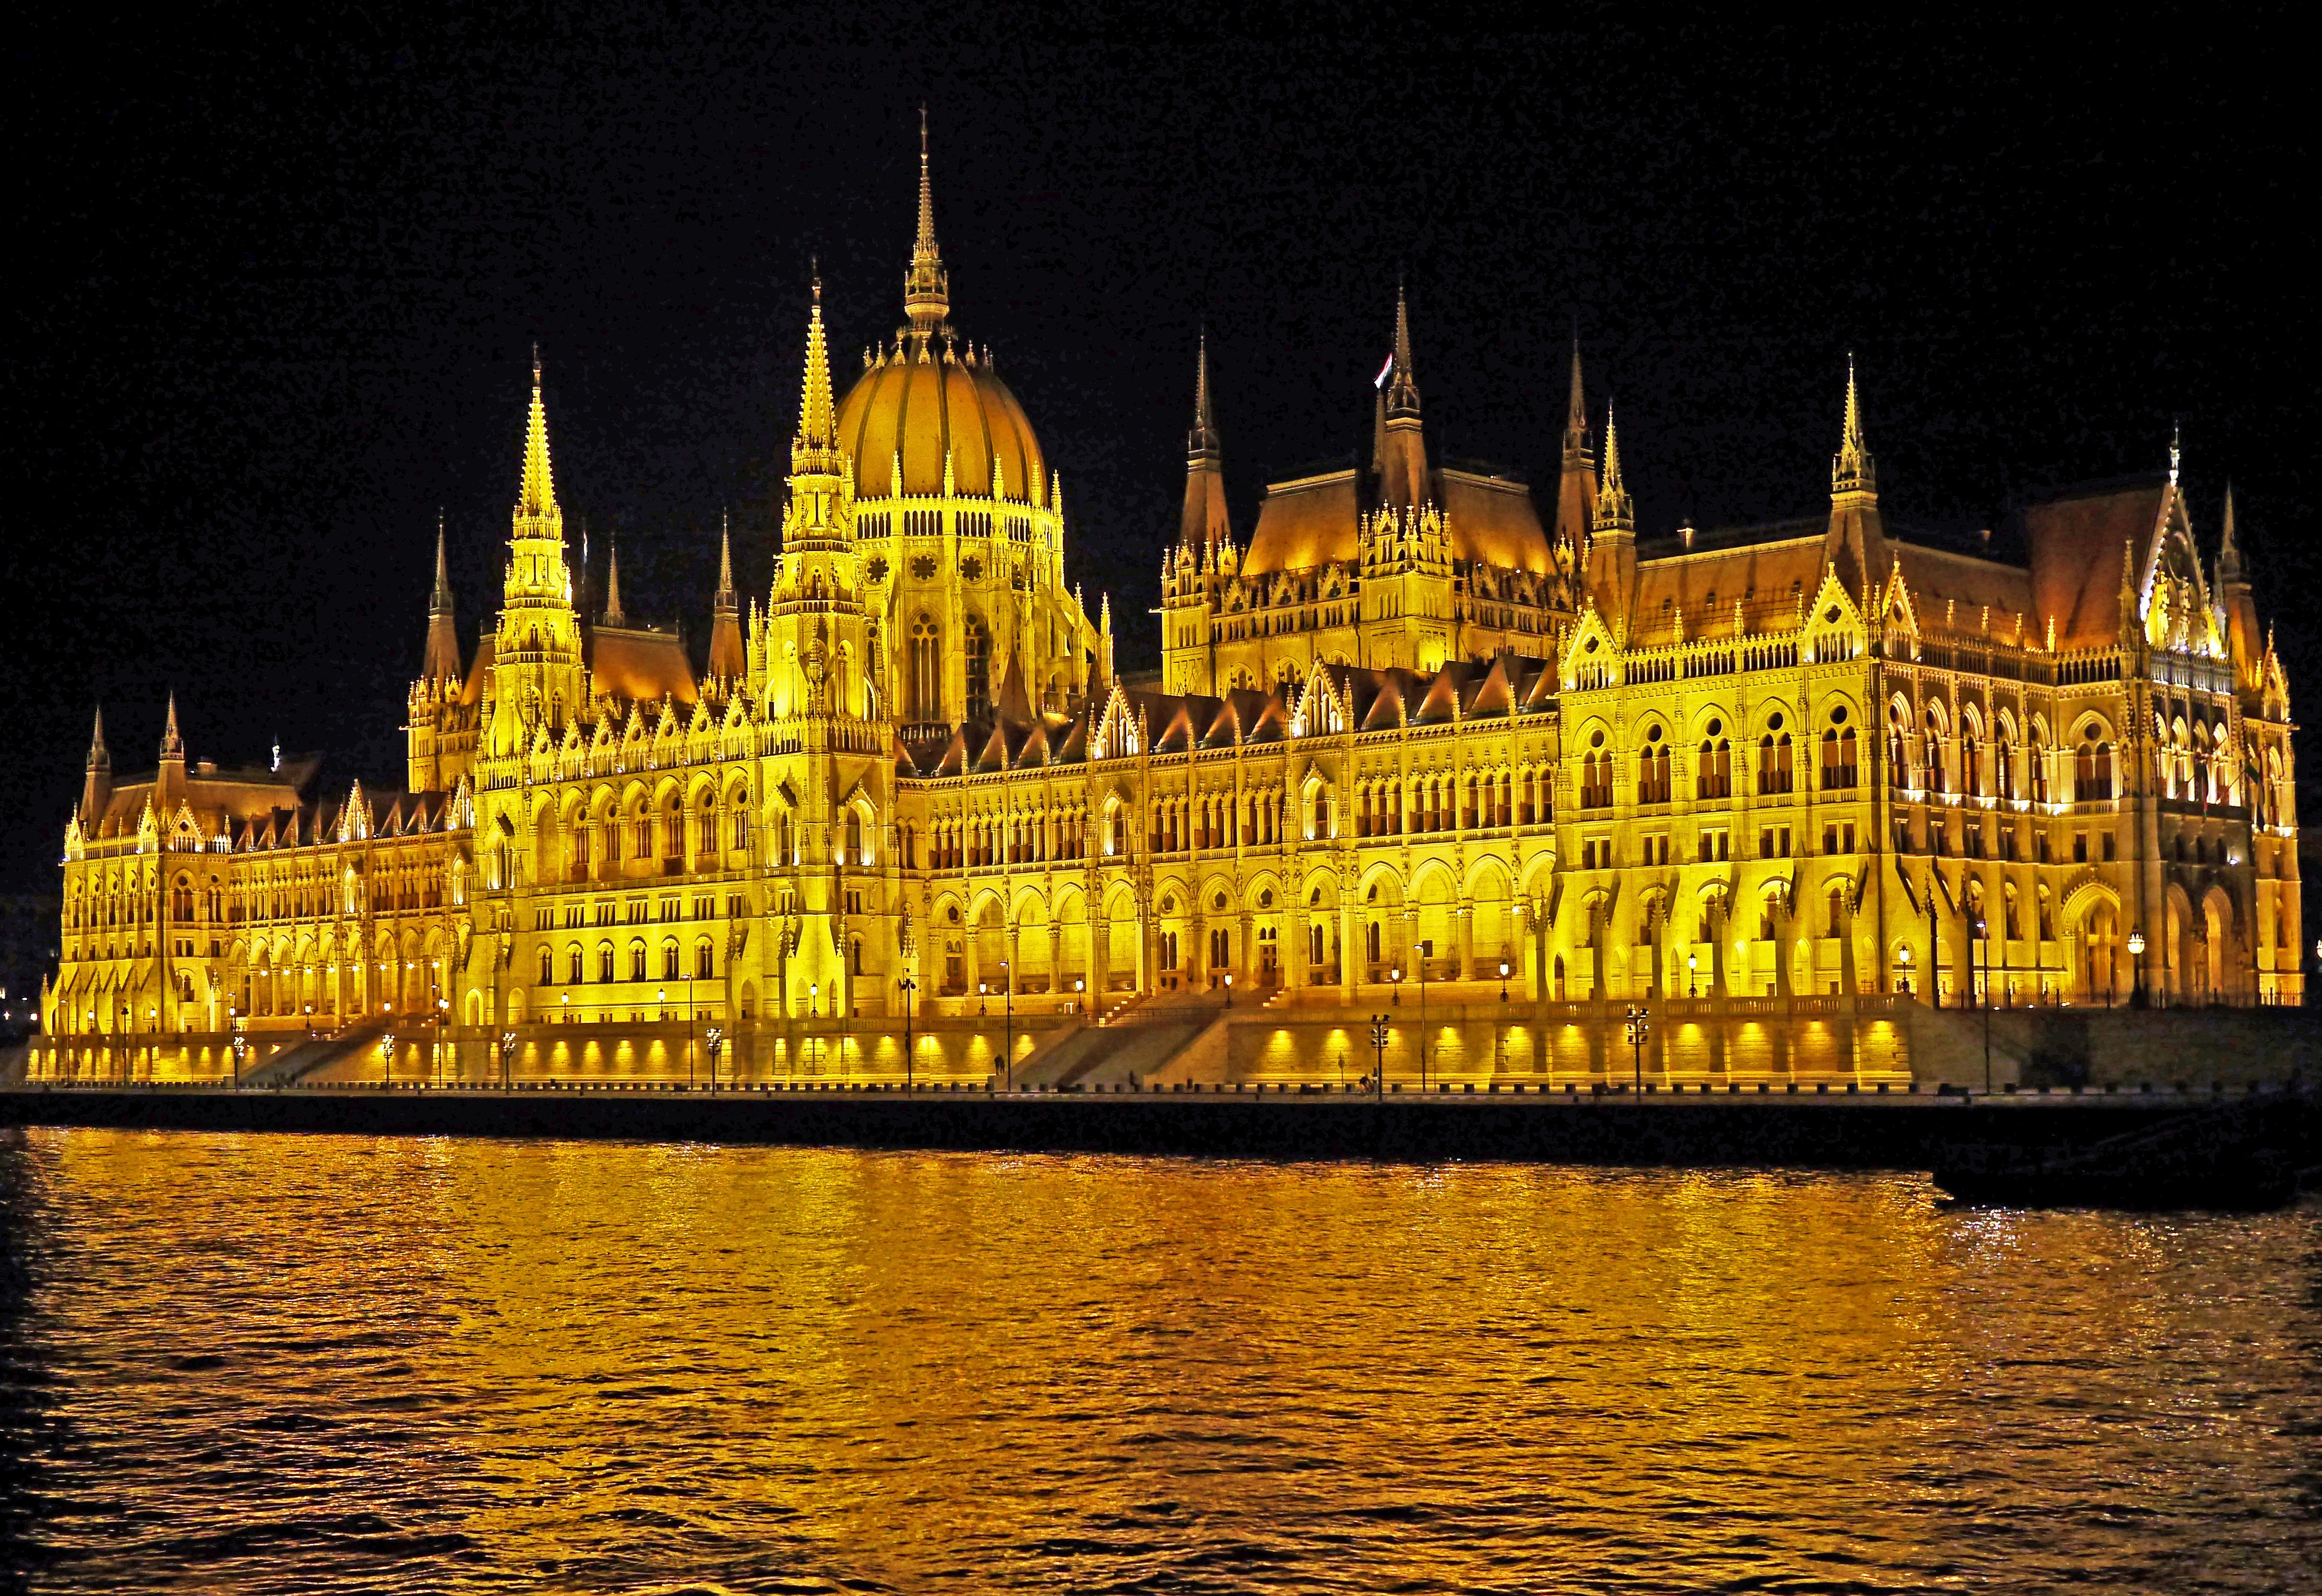
night, wave, building, chateau, palace, river, evening, golden, castle, landmark, cathedral, lighting, place of worship, illuminated, places of interest, danube, parliament, reflections, hungary, illumination, mirroring, destination, night photograph, splendor, water reflection, impressive, budapest at night, ship passage, wave motion, historic site, passby, national assembly, parliament at night